Lake (painting)

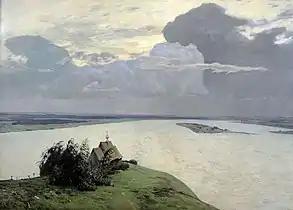
"Over Eternal Peace" (1894, State Tretyakov Gallery)

During the summer of 1898, Levitan resided in the Bogorodskoye estate, situated in Klinsky Uyezd, Moscow Governorate, in close proximity to the Podsolnechnaya railway station (now within the city limits of Solnechnogorsk), on the shores of Senezh Lake. The estate was owned by the Olenin family – Vladimir Alexandrovich (great-grandson of Alexey Olenin, State Secretary and President of the Imperial Academy of Arts) and his wife Elizaveta Dmitrievna, née Skaryatina. In a letter to the writer Anton Chekhov dated 23 June 1898, Levitan reported: 'I live in a wonderful place here: on the shore of a very high huge lake, with forests all around me, and the lake is teeming with fish...' A similar description can be found in Levitan's letter to the artist Elena Karzinkina, dated 5 July 1898: 'I live in a very nice place: a big lake, mountains, forests, complete silence, even too much (but soon all this will be gone – the owners, the Olenins, will come), but still, it's very nice here.'